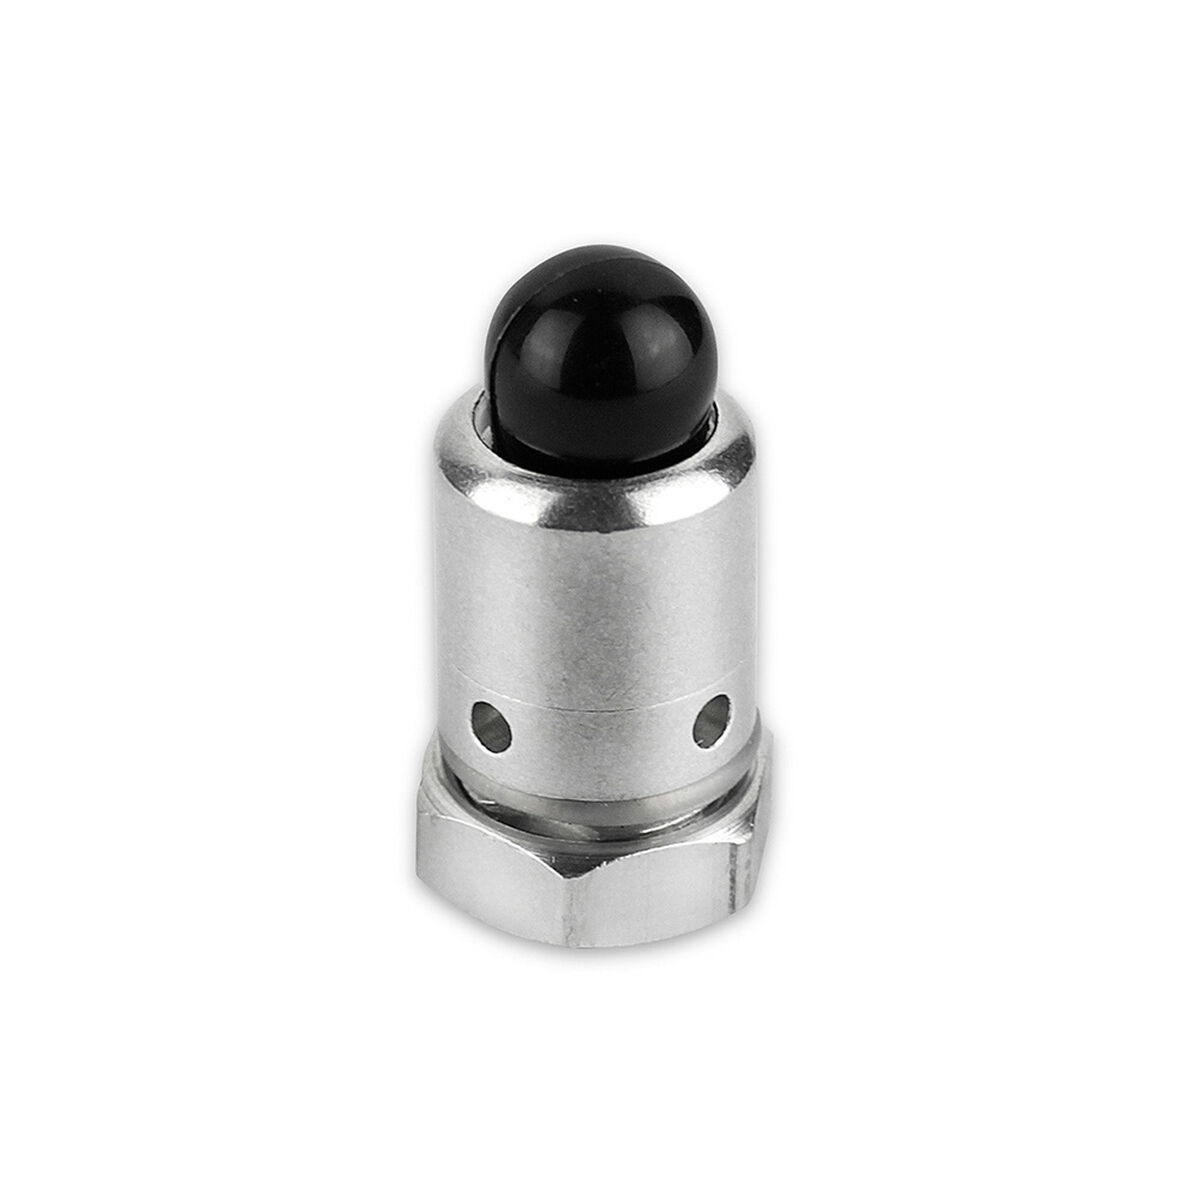
Pressure cooker valve FAGOR Chef Extremen Replacement
If you like to take care of every detail in your home and own the latest products that will make your life easier, purchase Pressure cooker valve FAGOR Chef Extremen Replacement at the best price. Suitable for: Pressure cooker Type: Replacement General Product Safety Regulations information: Euromenage 22 rue de la ferme Saint Ladre, 95470 Saint Witz 95470 - Saint Witz relations.clients@euromenage.com https://www.euromenage.com
Brand: Fagor
Category: Home & Garden > Kitchen & Dining > Cookware & Bakeware > Cookware Accessories > Pressure Cooker & Canner Accessories